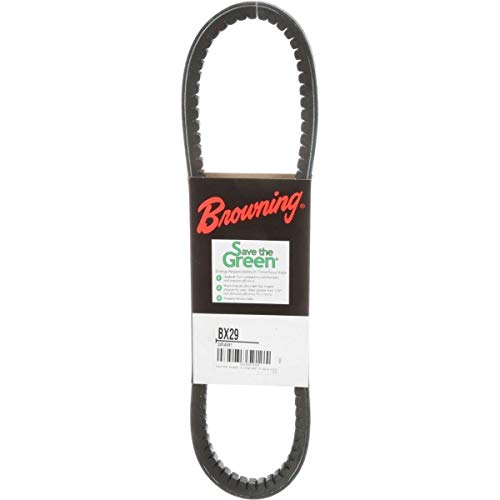
Browning BX29 Gripnotch Belt, BX Belt Section, 30.8 Pitch Length
Category: Industrial & Scientific
Oil and heat resistant. Static conducting
Features: Utilize "ground form" design which reduces vibration, wear and initial belt tension loss. | New EPDM Material offers expanded operating temperature range from -60 degrees F to +230 degrees F | Fabric on top and bottom of belt provides enhanced stabilty and performance. | Greater belt sidewall mass provides additional contact with the sheave. | Browning CODE 1 matched tolerance